Italian cruiser Libia

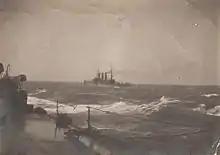
underway during her world tour

Following the Allied victory in World War I, traveled to Britain; she was present for the surrender of German U-boats at Harwich. She carried a number of sailors who were to take the ten U-boats that had been designated as Italian war prizes back to Italy. In March 1919, she sailed into the Thames to visit London, the first time an Italian warship had entered the port of London. There, her captain was invited to speak at the Royal United Services Institute.